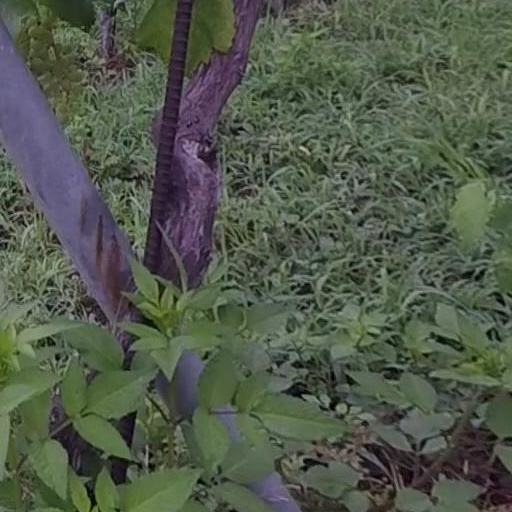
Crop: grape